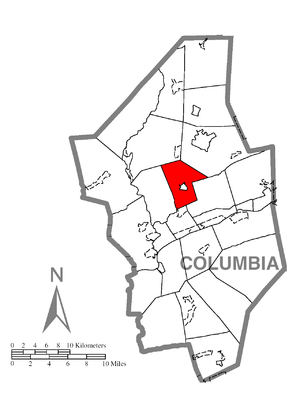
Orange Township est un township, situé au centre du comté de Columbia, en Pennsylvanie, aux États-Unis. En 2010, il comptait une population de 1 257 habitants.